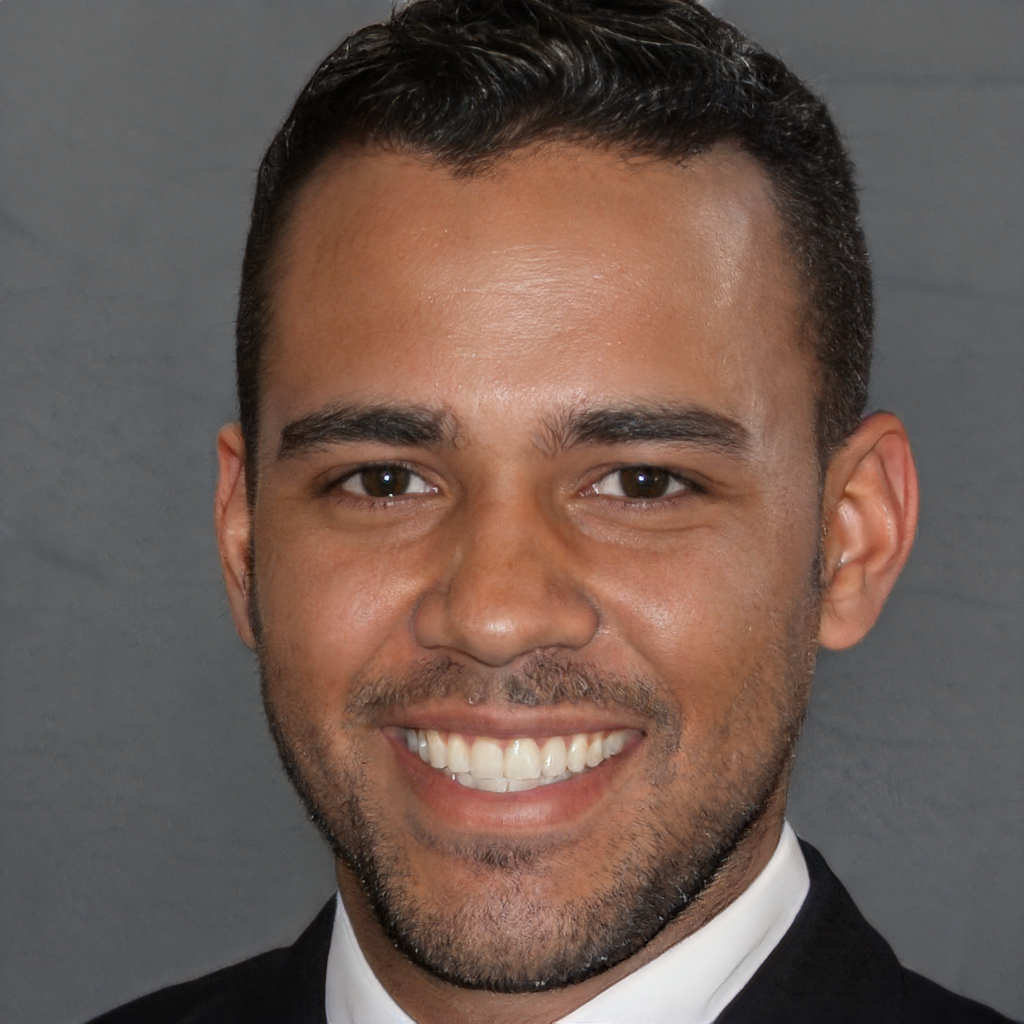
Label: Colored